Midnight Mystery

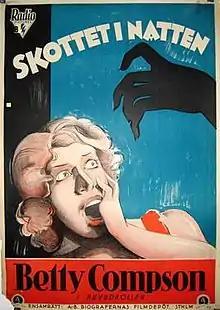
Swedish film poster

Midnight Mystery is a 1930 American pre-Code mystery film directed by George B. Seitz, from a screenplay by Beulah Marie Dix, which was adapted from the play "Hawk Island" by Howard Irving Young. Betty Compson starred, leading an ensemble cast which included Hugh Trevor, Lowell Sherman, Rita La Roy, Ivan Lebedeff, Raymond Hatton, June Clyde and Marcelle Corday.